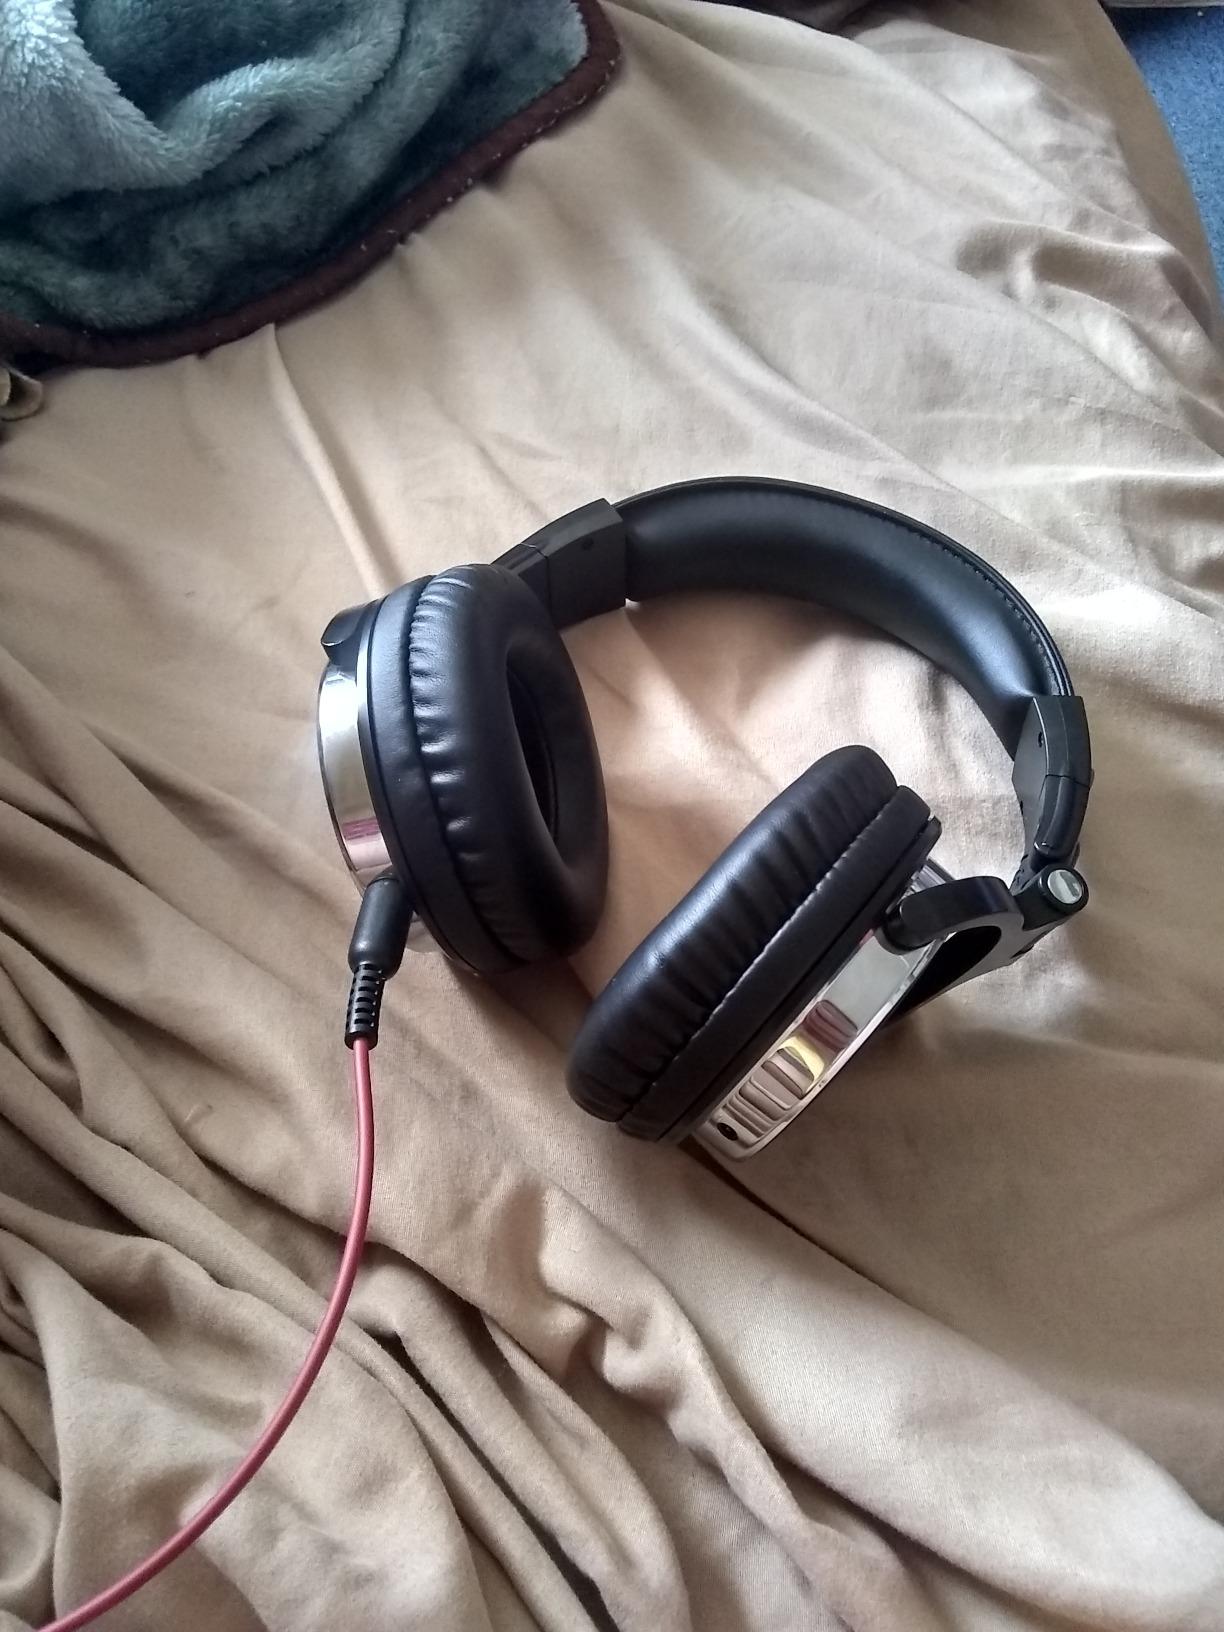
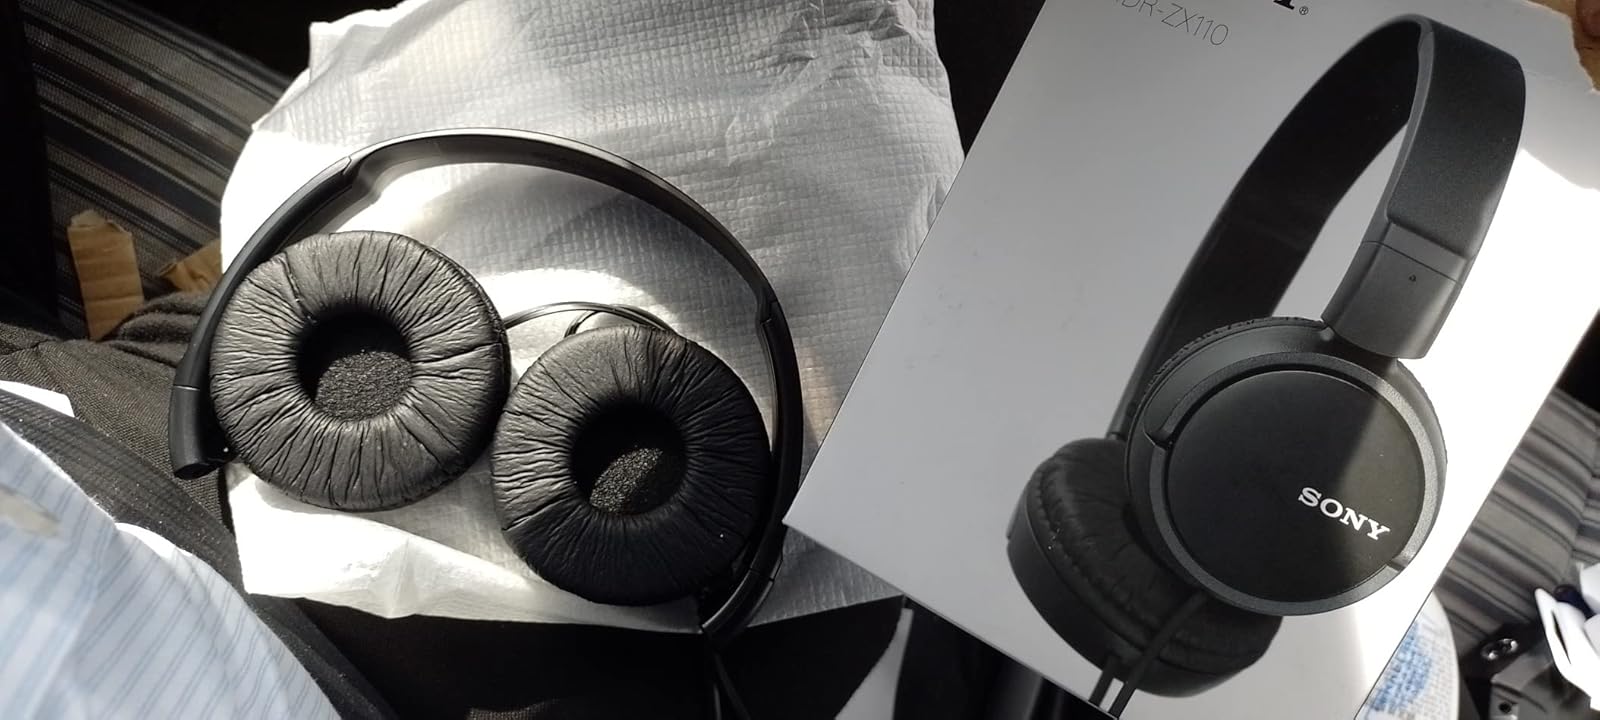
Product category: headphones
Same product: no